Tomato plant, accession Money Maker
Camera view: horizontal (90 deg, fisheye); turntable rotation: 180 degrees
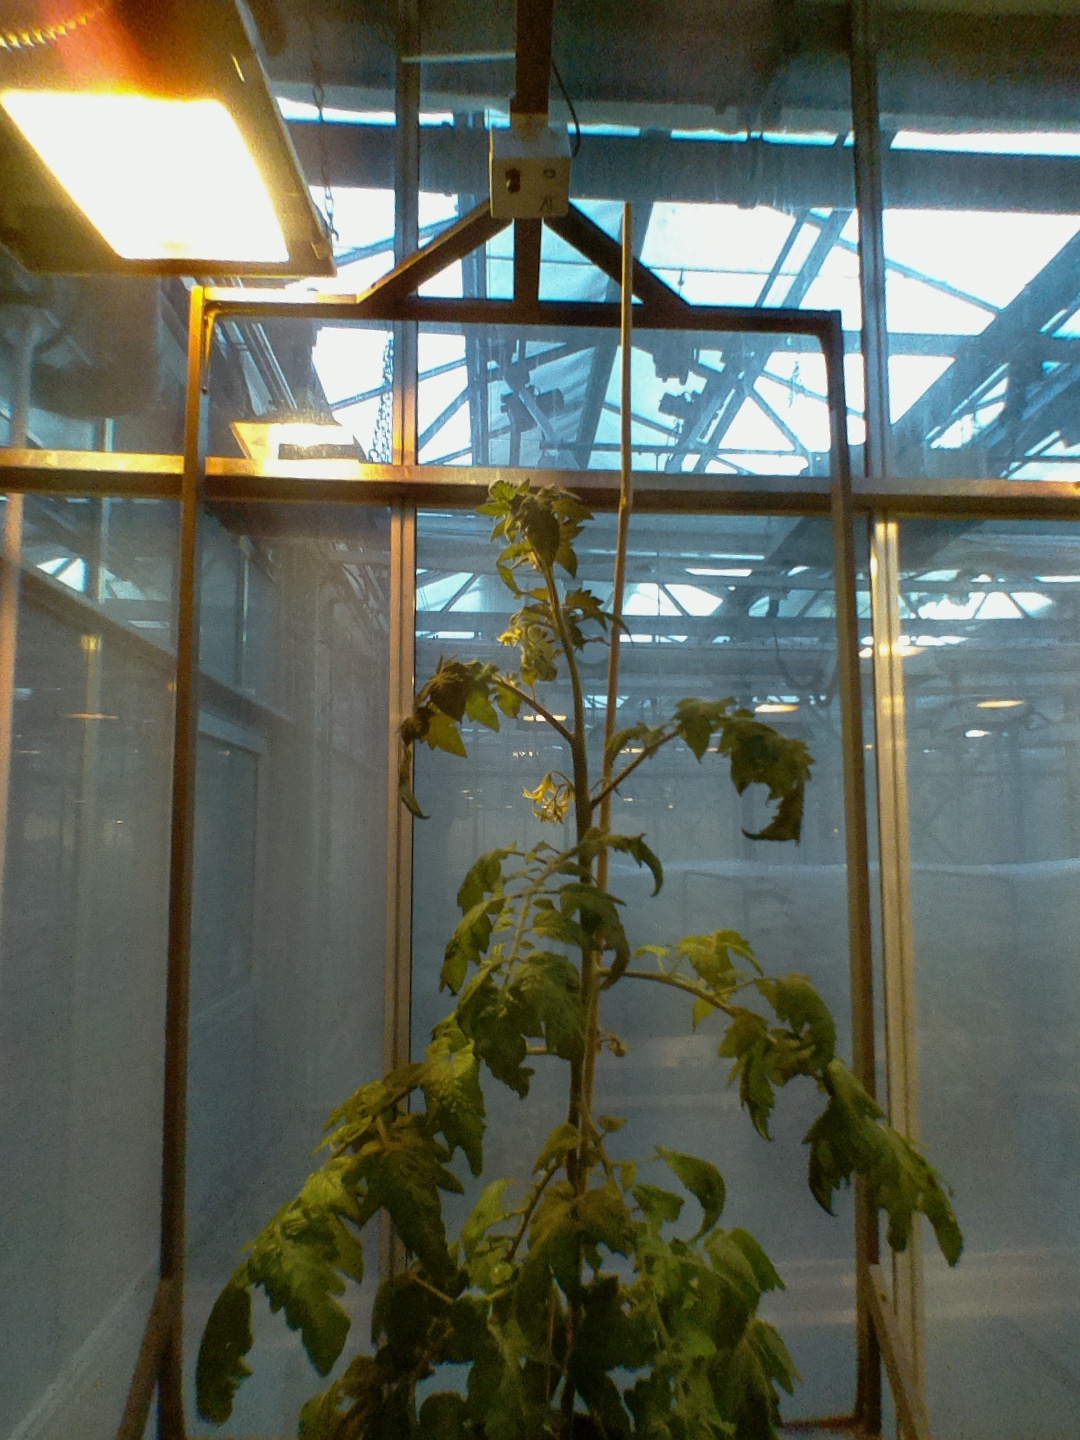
BBCH growth stage 70: Fruits at the main stem or branches visibles